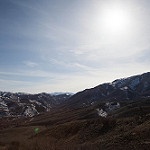
Label: mountain